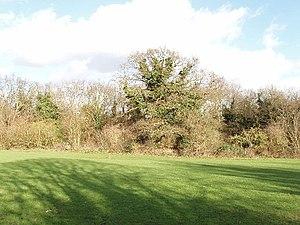
Hounslow Heath est un espace public et une réserve naturelle locale dans le borough londonien de Hounslow. Sur les 4000 acres du Hounslow Heath historique, le parc actuel ne couvre actuellement que 200 acres.